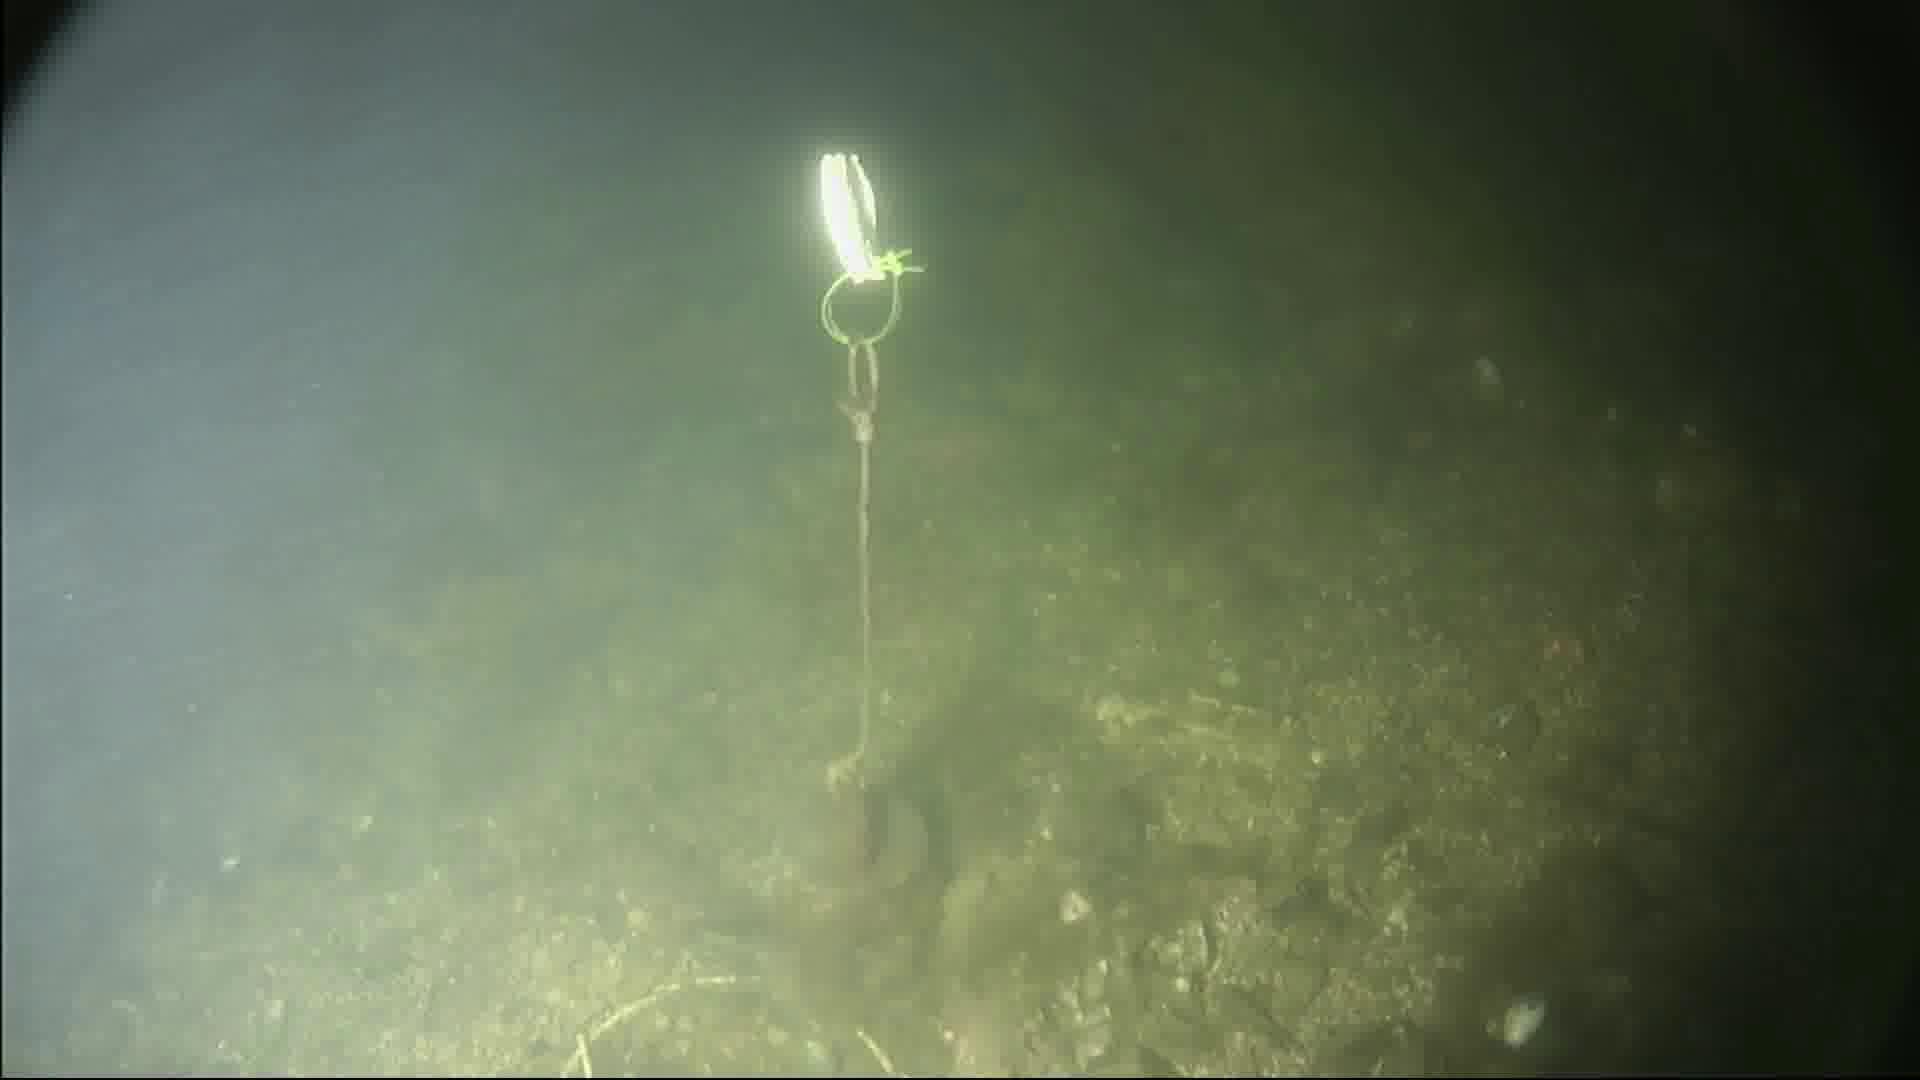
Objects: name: fish
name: crab